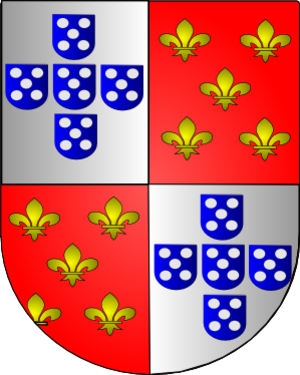
Armorial des Aviz